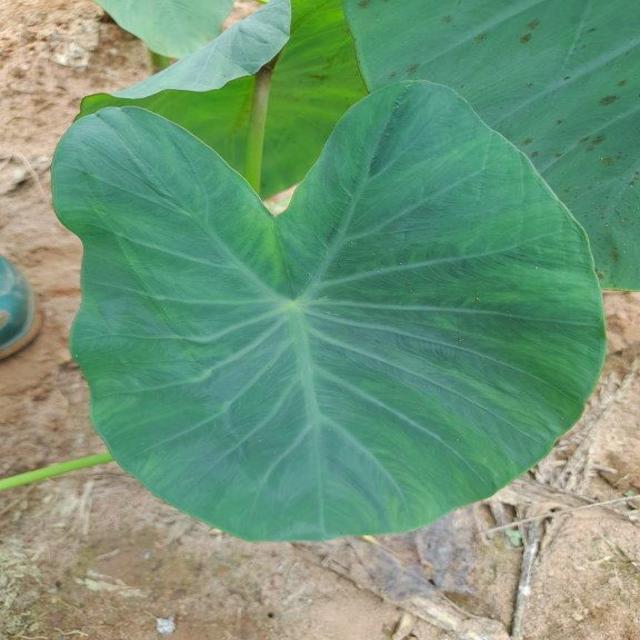
Label: Healthy